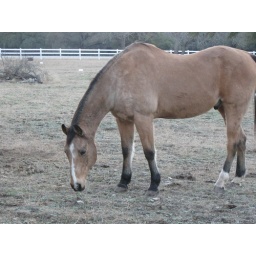
a horse near my Mom's house